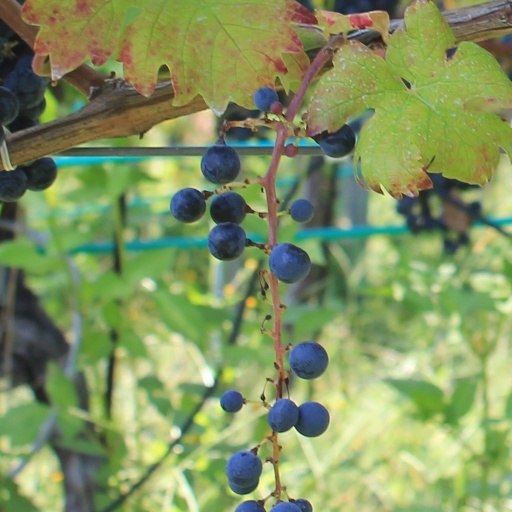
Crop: grape